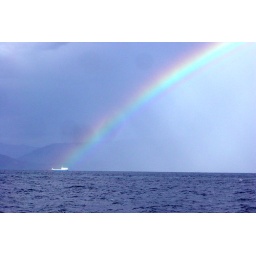
The pot of gold is in that boat